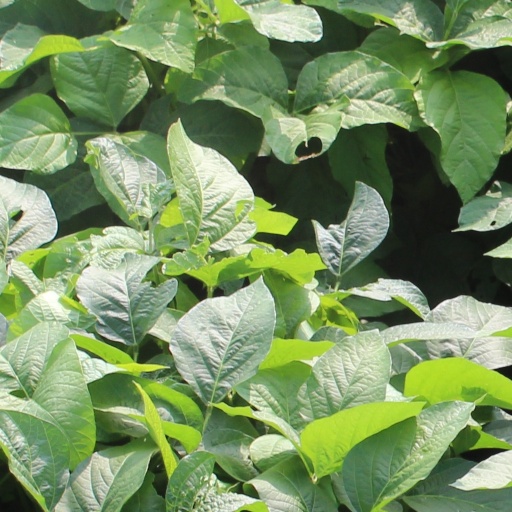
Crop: soybean